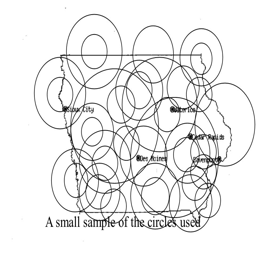
a small sample of the circles used